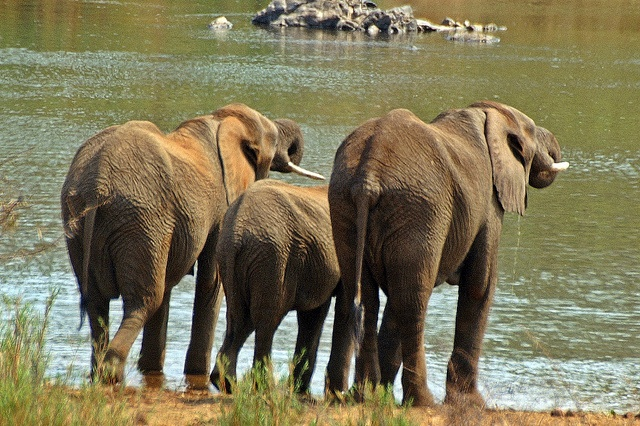
A trio of elephants stand in front of a watering hole.
Three elephants standing at a lake drinking water.
Three elephants stand at the edge of a watering hole.
Two adult elephants with a young calf by the water.
Three elephants are on the side of a river.